W. Chrystie Miller

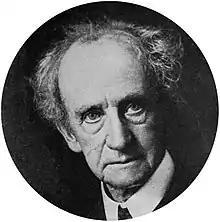
Miller, c. 1915

William Chrystie Miller (August 10, 1843 – September 23, 1922) was an American silent film actor. He appeared in 139 films between 1908 and 1914. Miller frequently appeared in films directed by D.W. Griffith and was known to film audiences as the "Grand Old Man of the Photodrama".